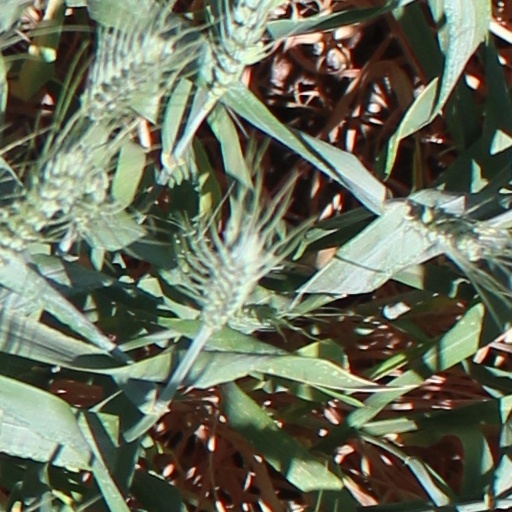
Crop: wheat